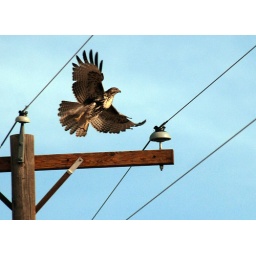
red tailed hawk takes flight off pole by aurora utah